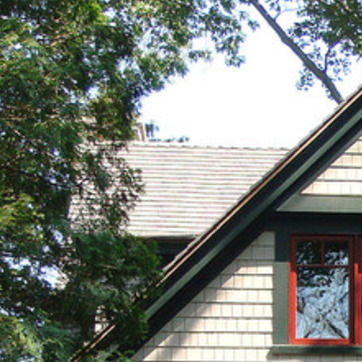
Material: other